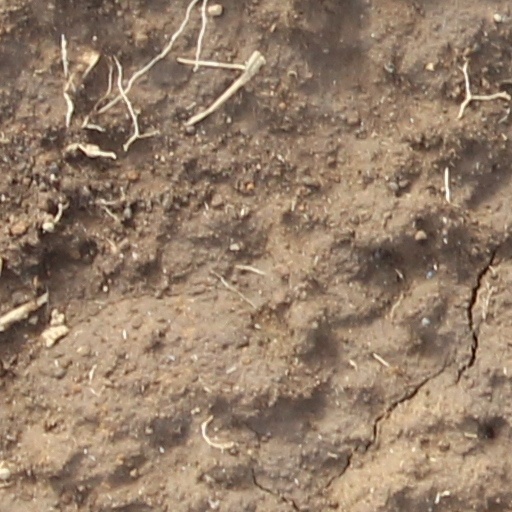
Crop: wheat